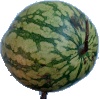
Label: watermelon